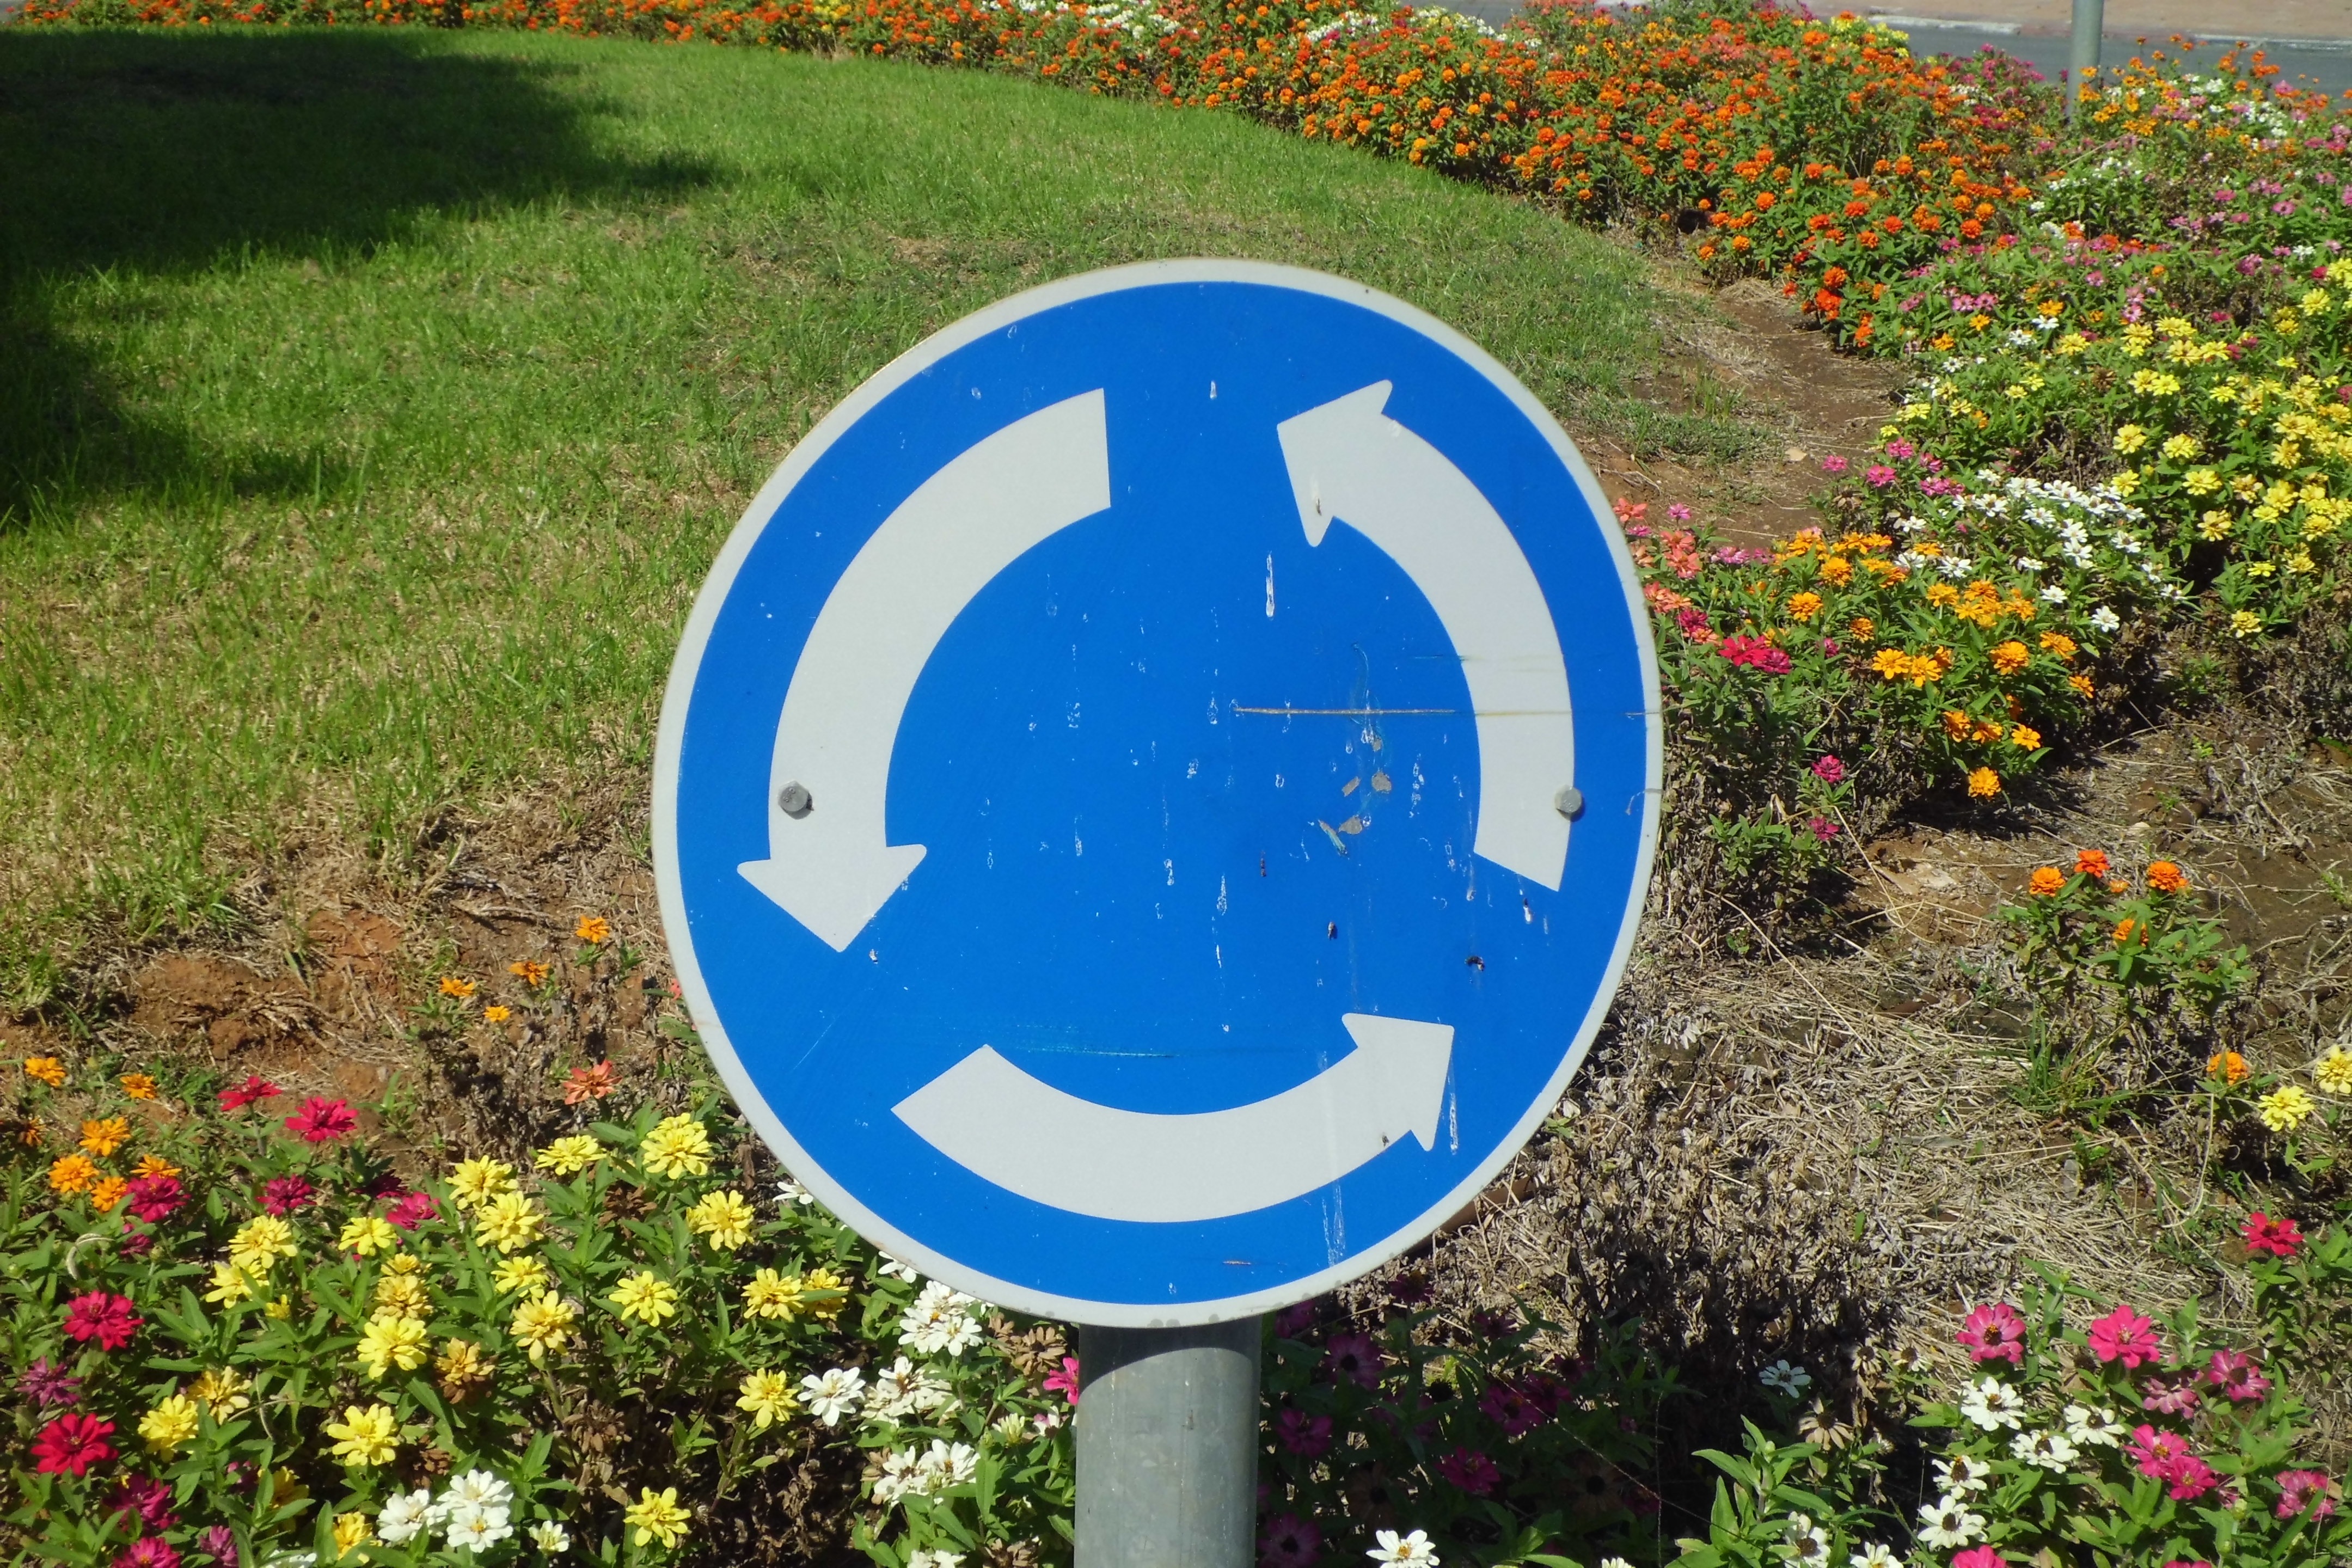
traffic, lawn, sign, park, signage, roundabout, traffic sign, traffic signal